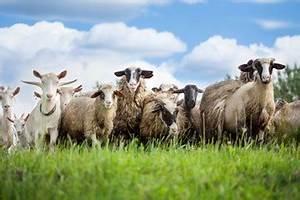
sheep